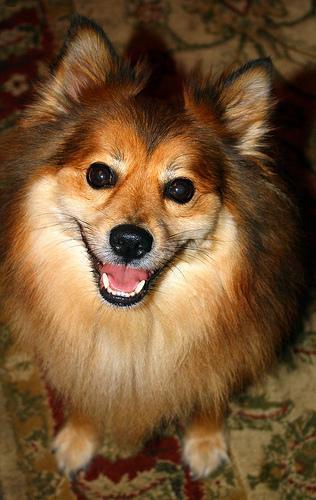
pomeranian